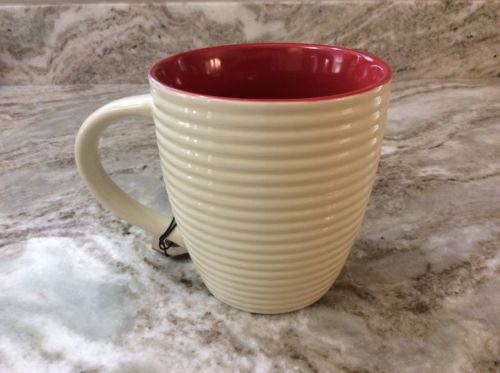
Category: mug